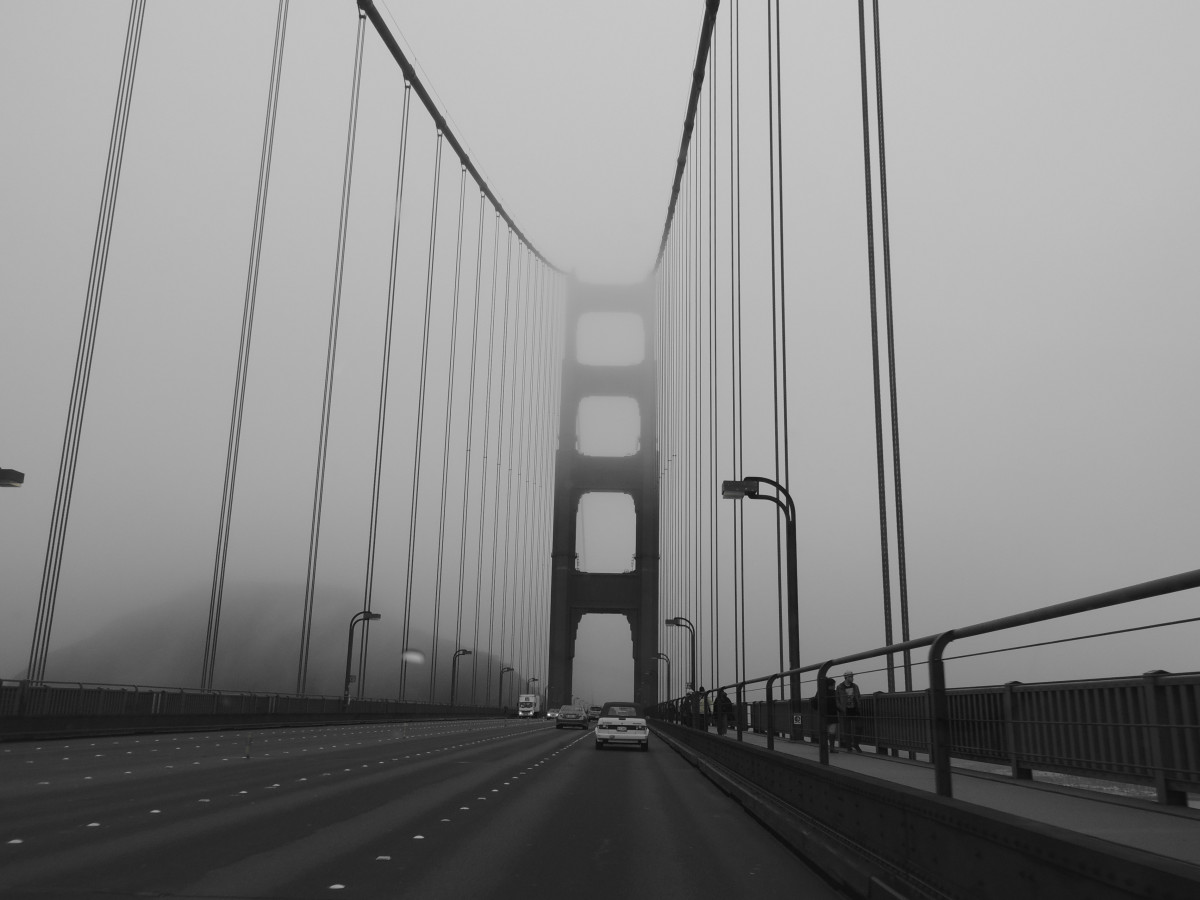
Tags: fog, road, car, highway, golden gate bridge, line, weather, lane, infrastructure, cable stayed bridge, monochrome photography, atmospheric phenomenon